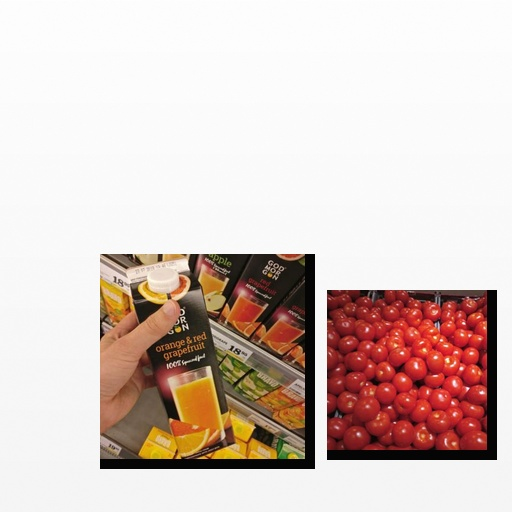
Food items: tomato, orange_red_grapefruit_juice